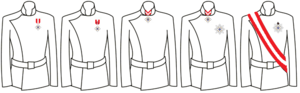
L’ordre de la Couronne d’Italie était un ordre honorifique italien fondé le 20 février 1868 par le roi Victor-Emmanuel II.